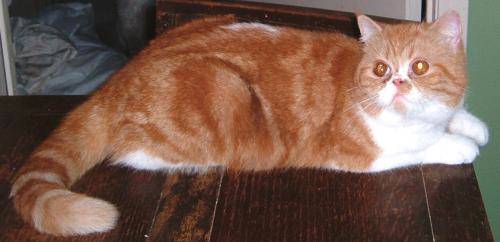
Label: cat